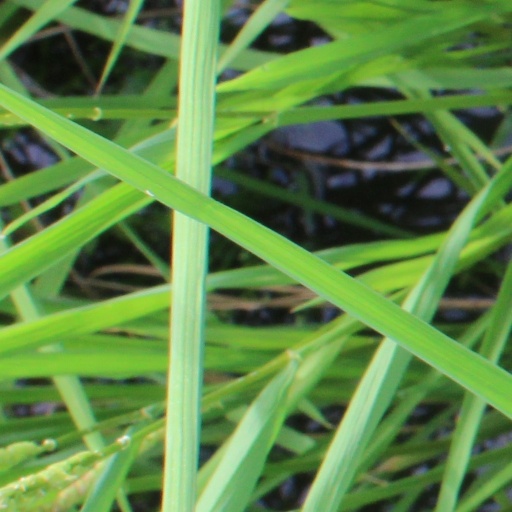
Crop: rice